A Boy Called Dad

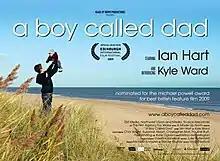
UK promotional poster

A Boy Called Dad is a 2009 British drama film, produced by Made Up North Productions. It is the feature film debut of director Brian Percival, screenwriter Julie Rutterford, producers Michael Knowles and Stacey Murray, and co-producer Mark John. It stars Ian Hart and Kyle Ward as father and son.